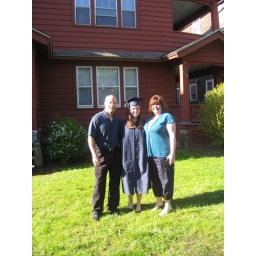
Me, Mom and Dad in front of the big red house